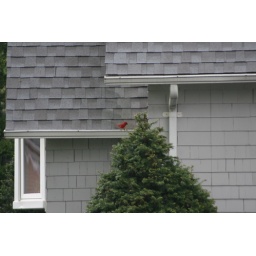
The female cardinal is followed back to the nest by her mate, after her bout with the Blazer mirror.